The Amazing Race Vietnam 2014

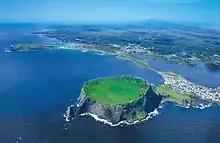
After arriving on Jeju Island, teams' first task took place at Seongsan Ilchulbong.

In this leg's Roadblock, one team member had to dive down to a coral reef where they had to search for one of many underwater boxes. They could use a provided key to open these boxes, and only one of them would contain a glass sphere, which they could bring back to the boat and exchange for their next clue.